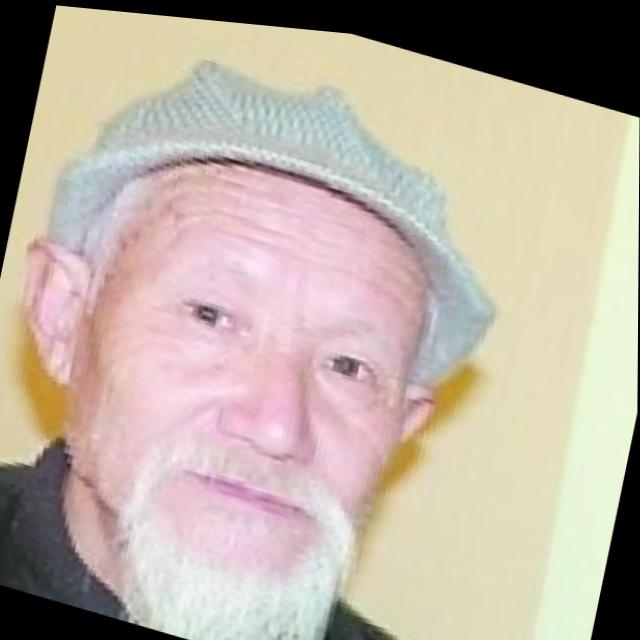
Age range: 65+